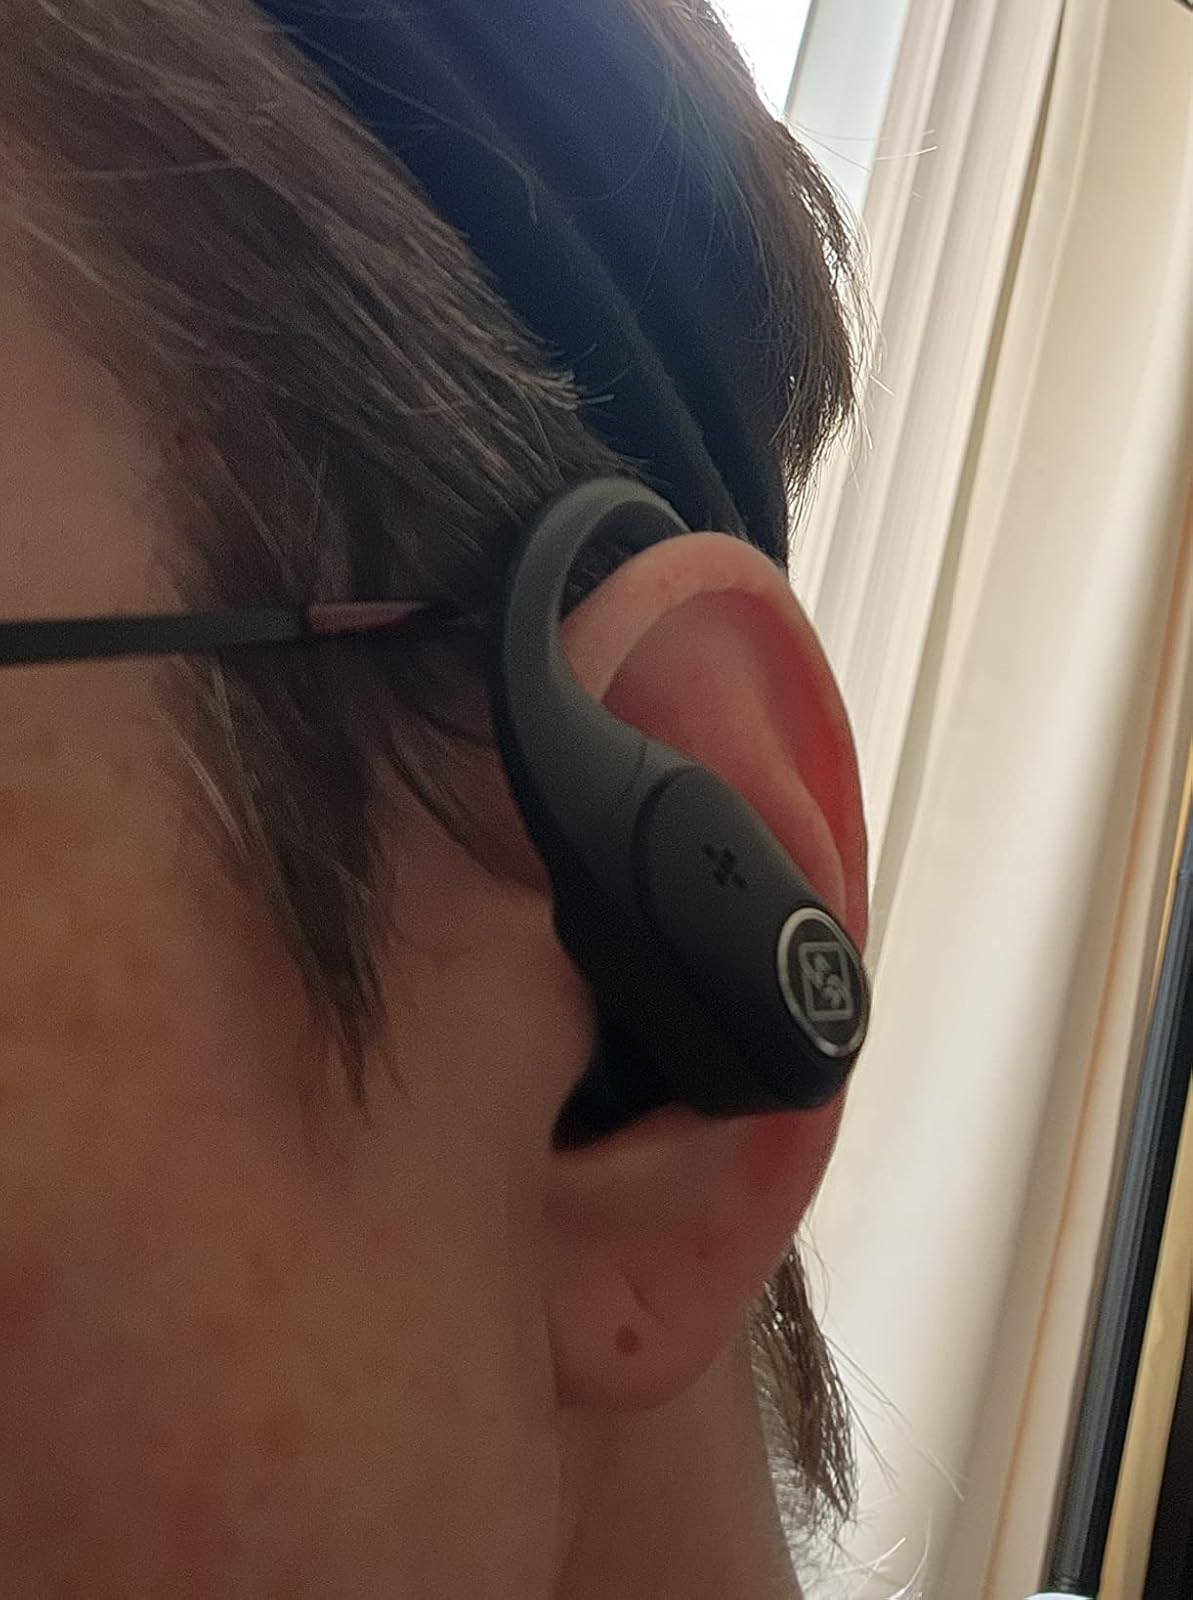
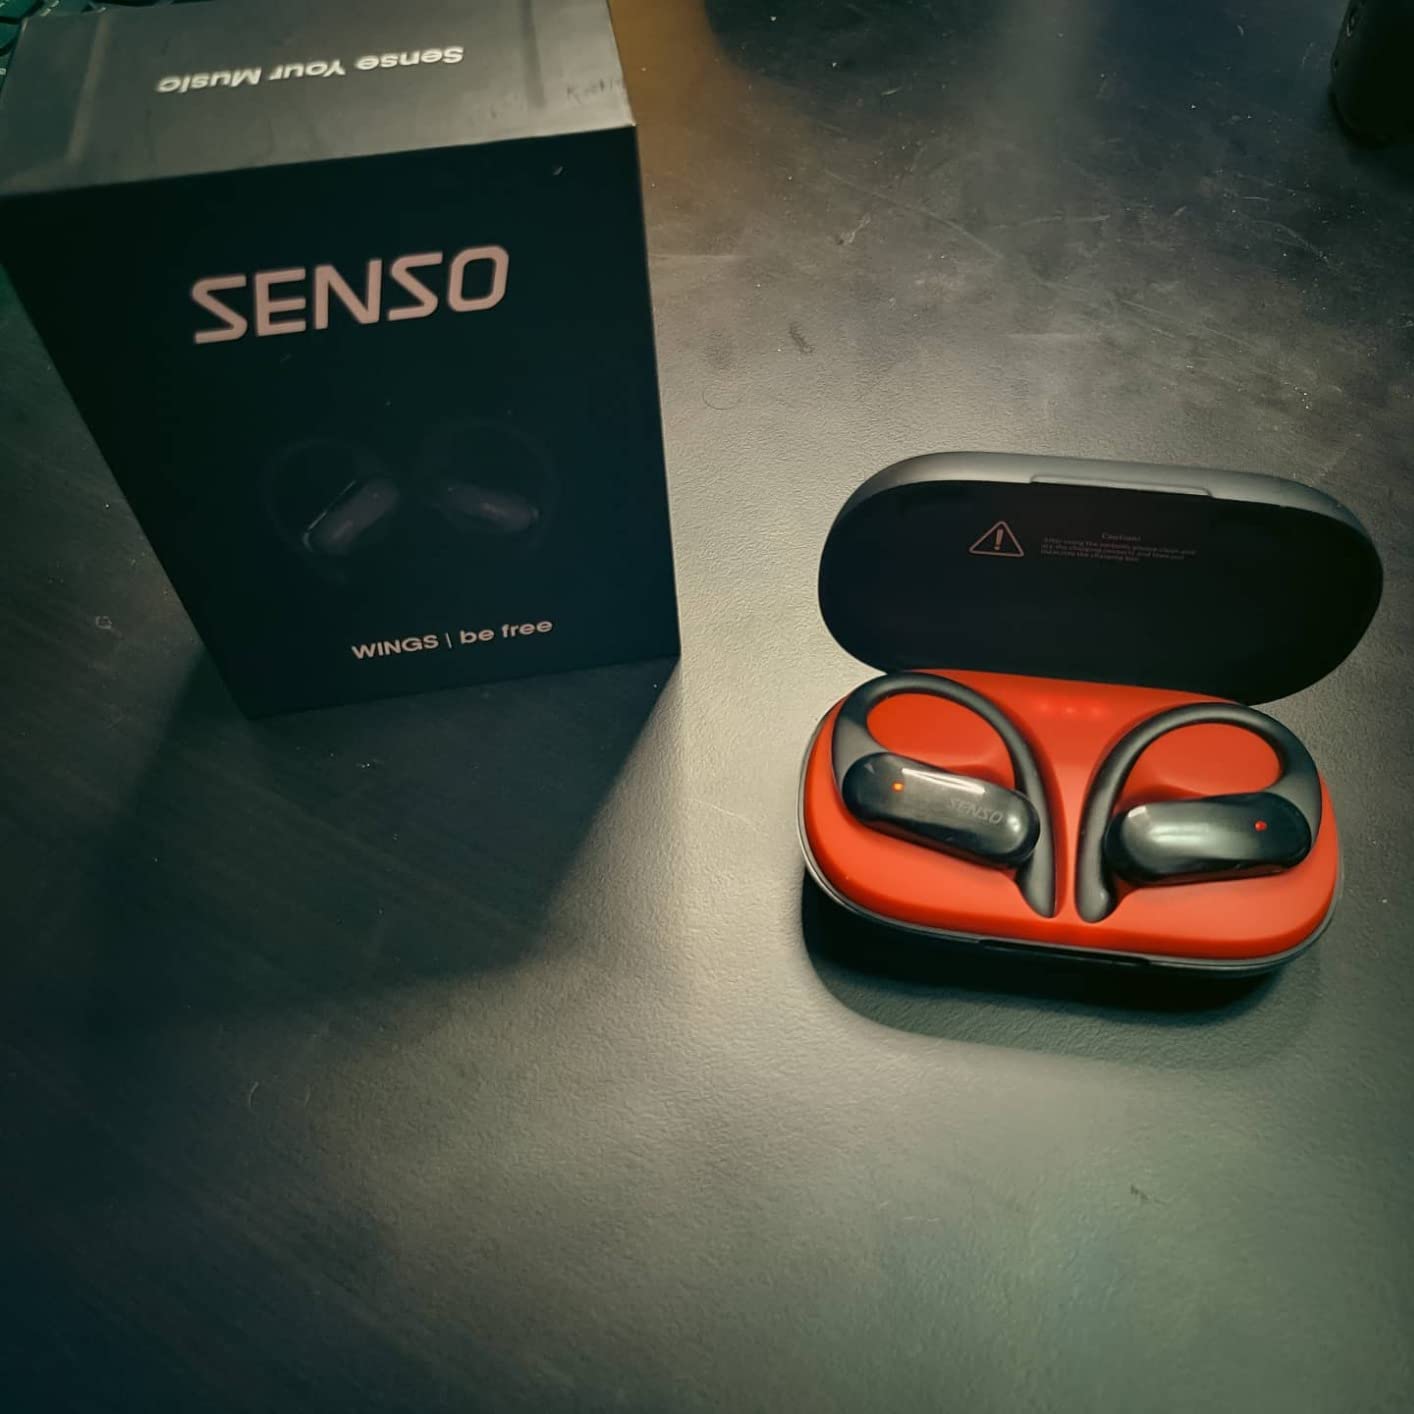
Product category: earbuds
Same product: no